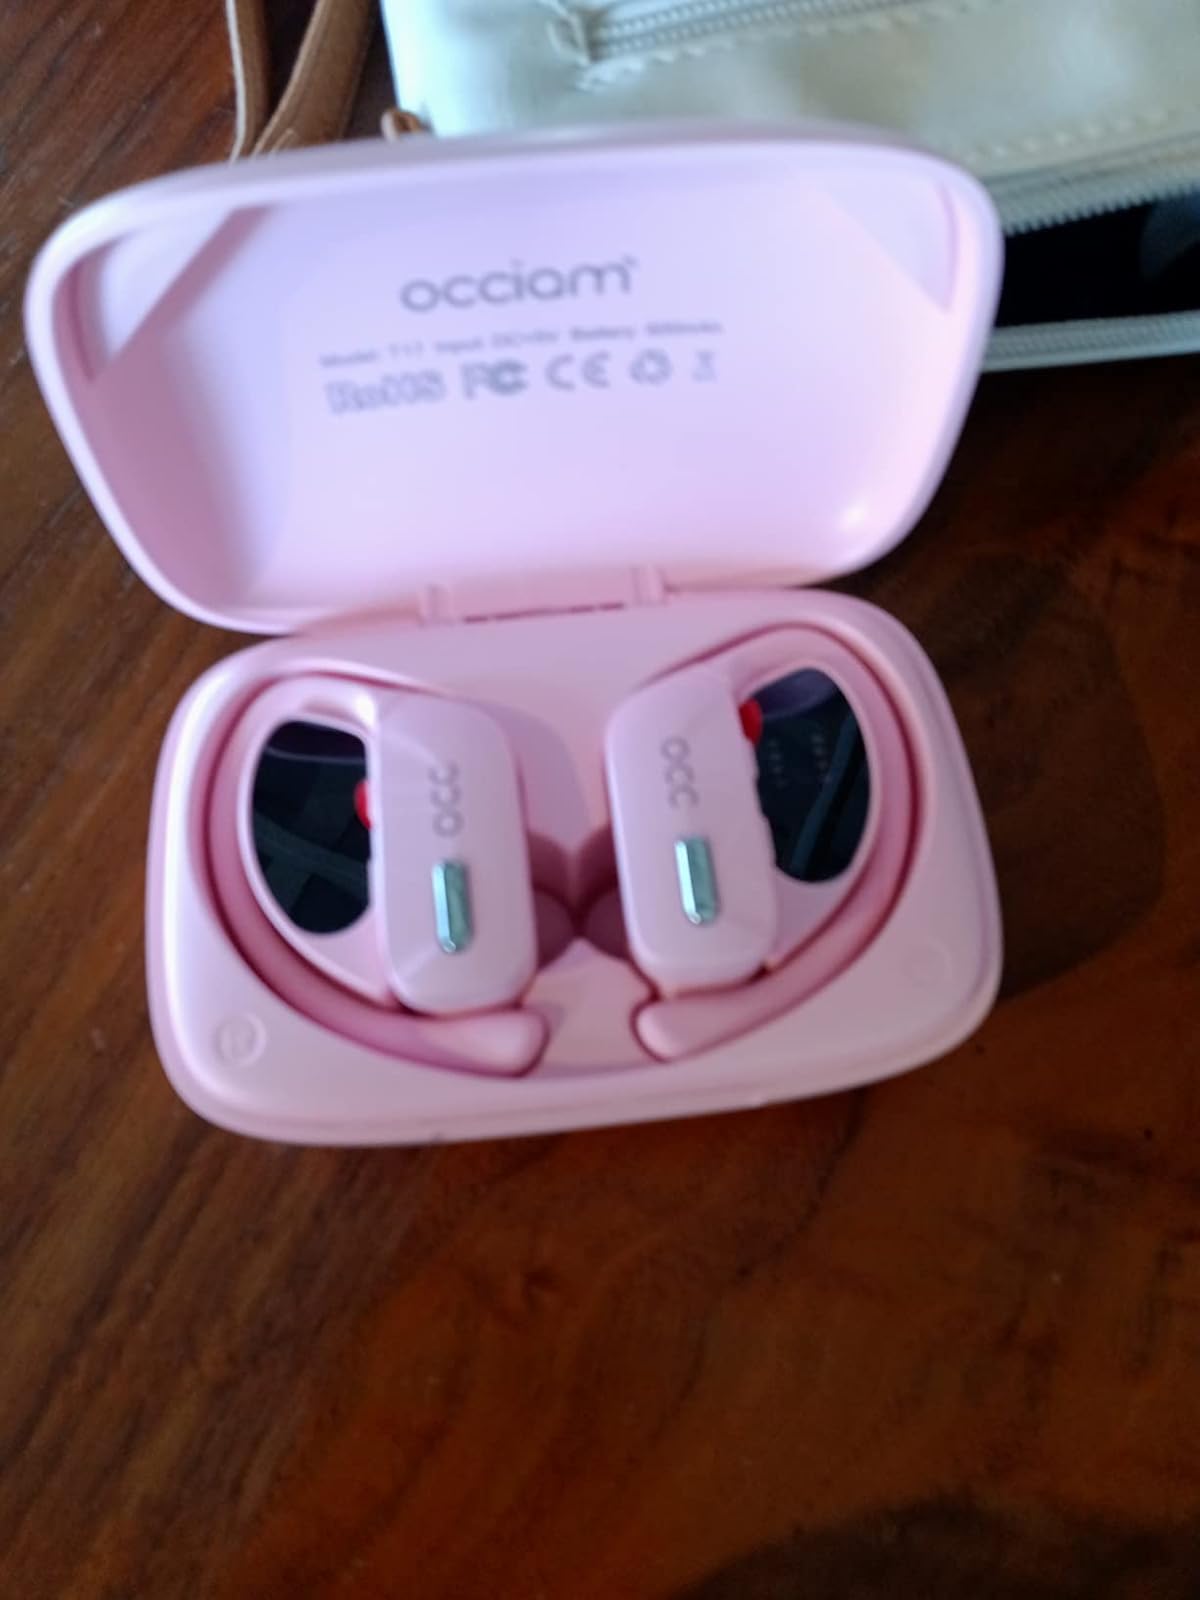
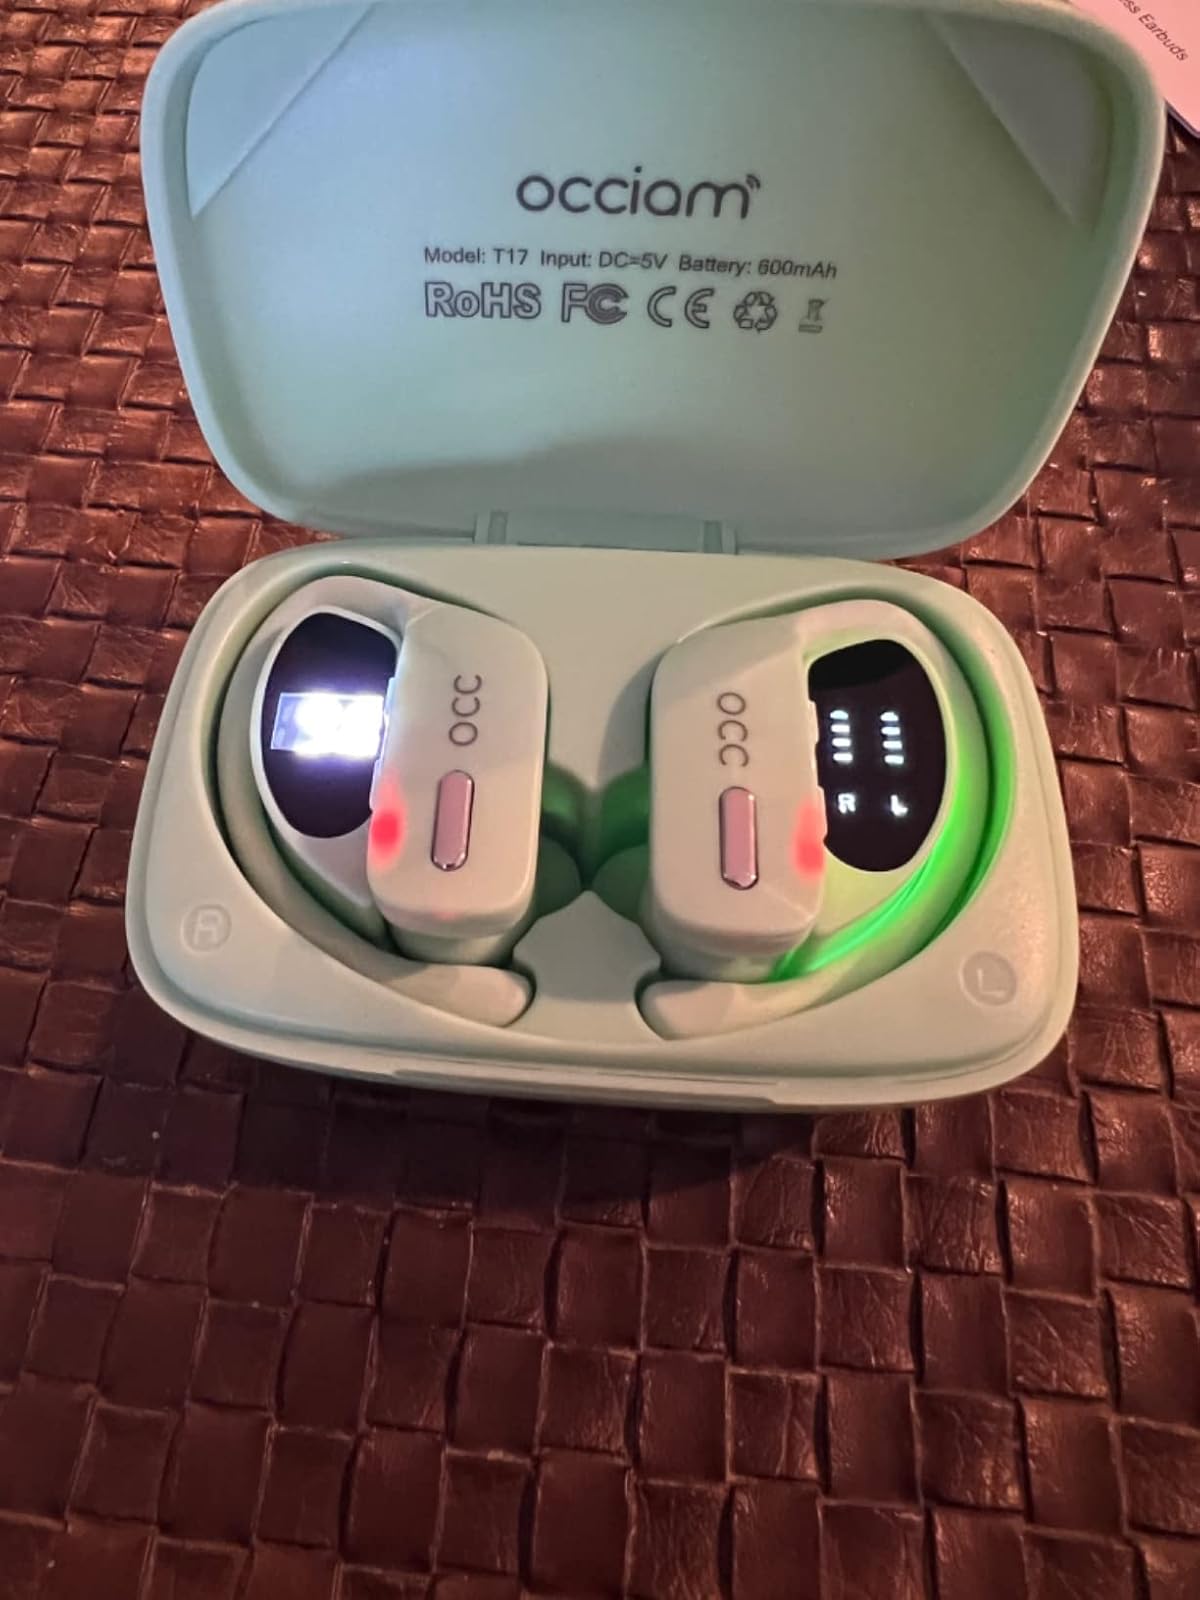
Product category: earbuds
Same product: no